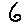
Label: 6